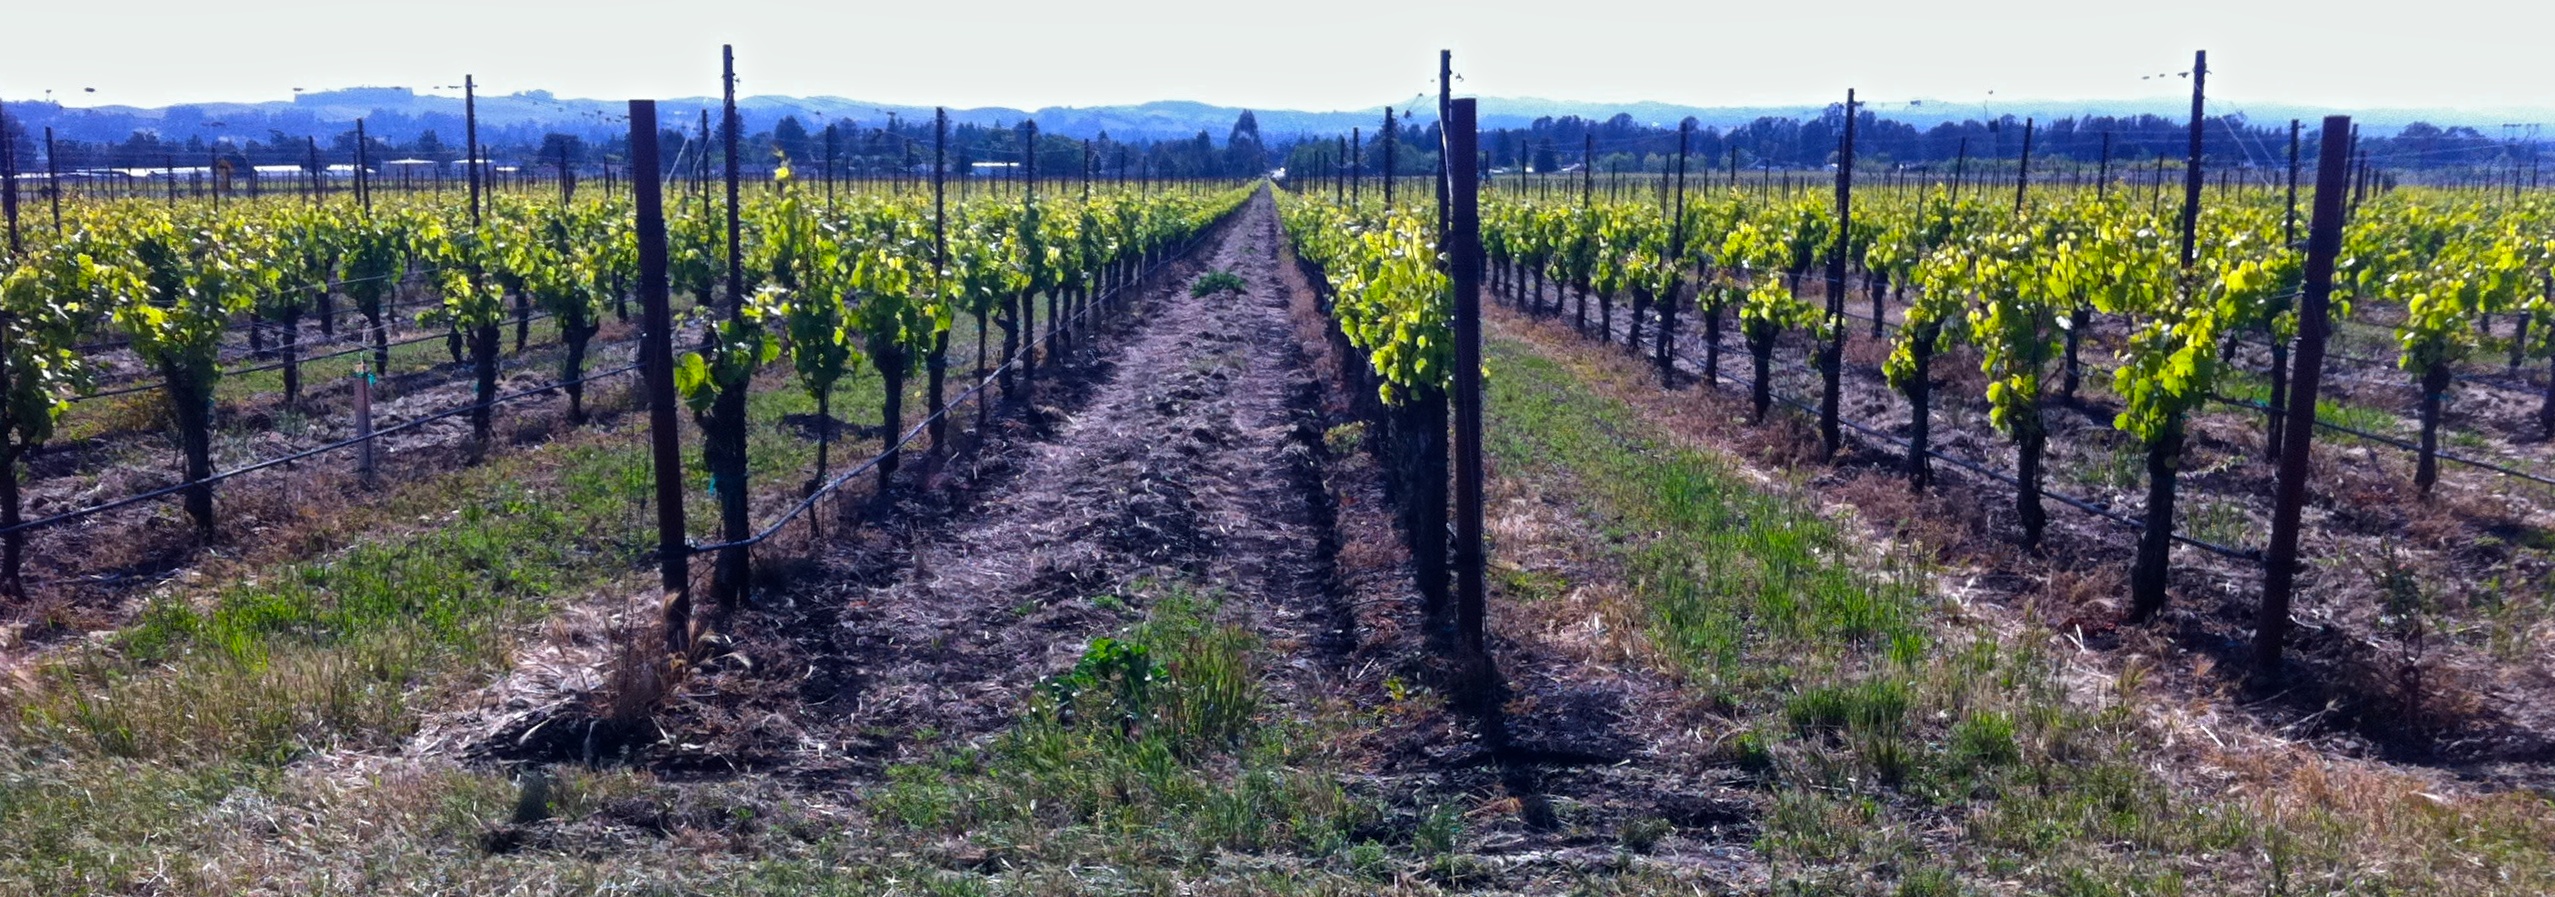
grape, vineyard, wine, field, crop, soil, agriculture, plantation, outdoor structure